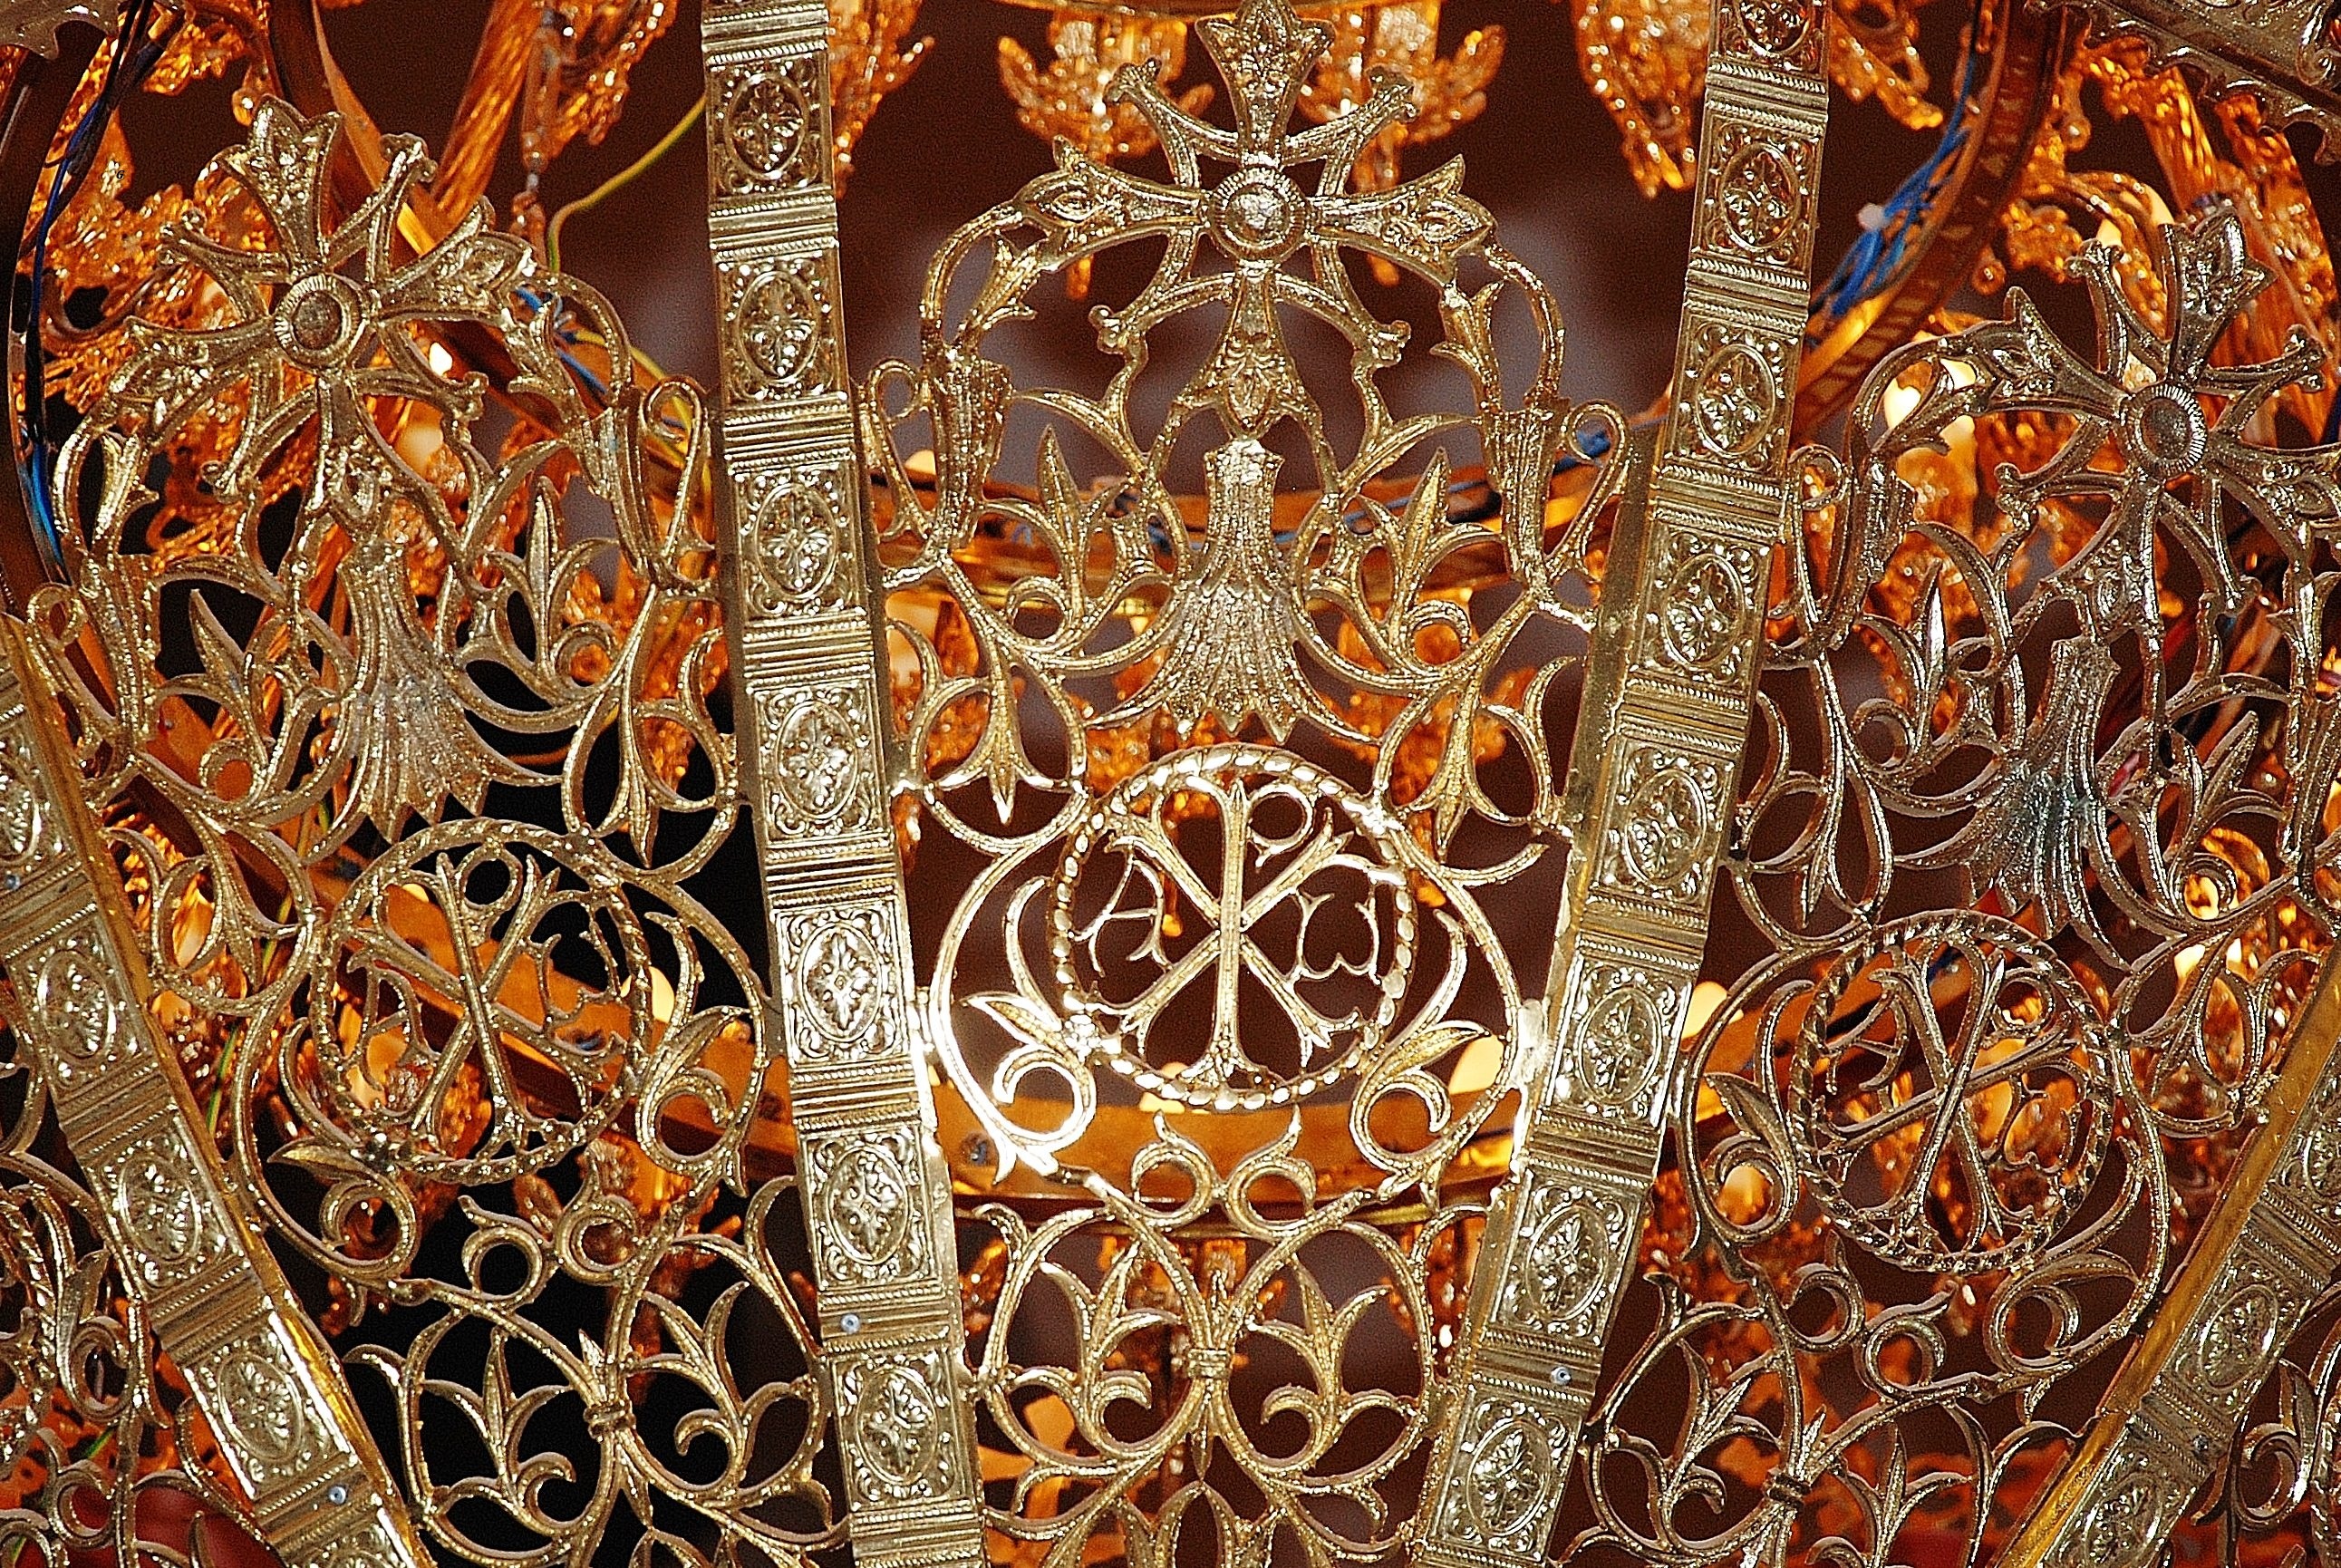
light, lamp, yellow, lighting, cutout, art, light fixture, chandelier, ceiling lamp, fractal art, geometric figure, free clip arts